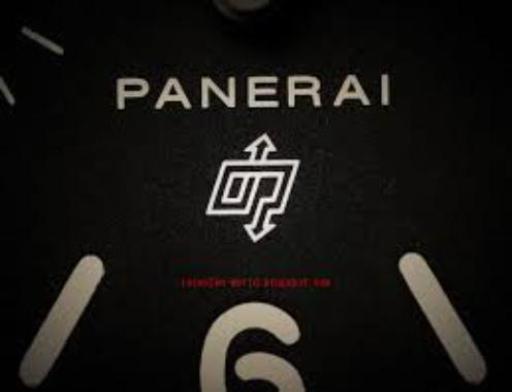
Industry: Clothes